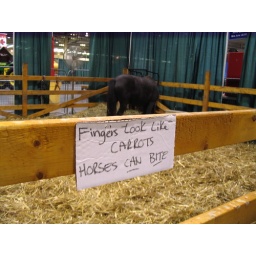
Warning sign on the miniature horse paddock in the farm exhibit at the Canadian National Exhibition in Toronto.